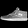
Label: Sneaker